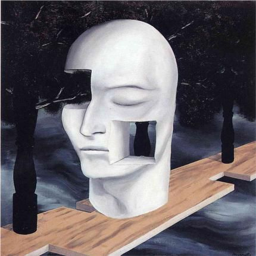
the face of painting artist